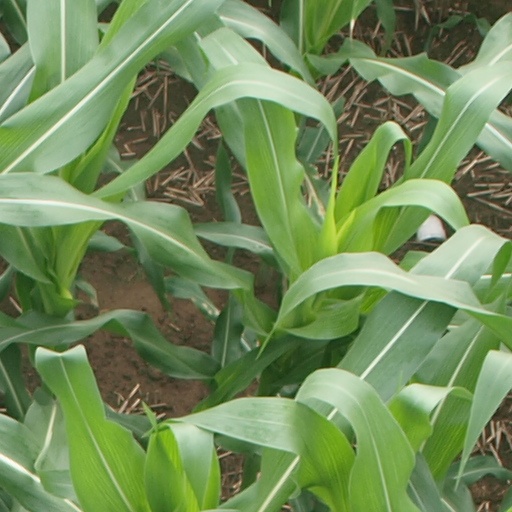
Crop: maize; corn